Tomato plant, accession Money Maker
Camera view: tilt-top (135 deg); turntable rotation: 0 degrees
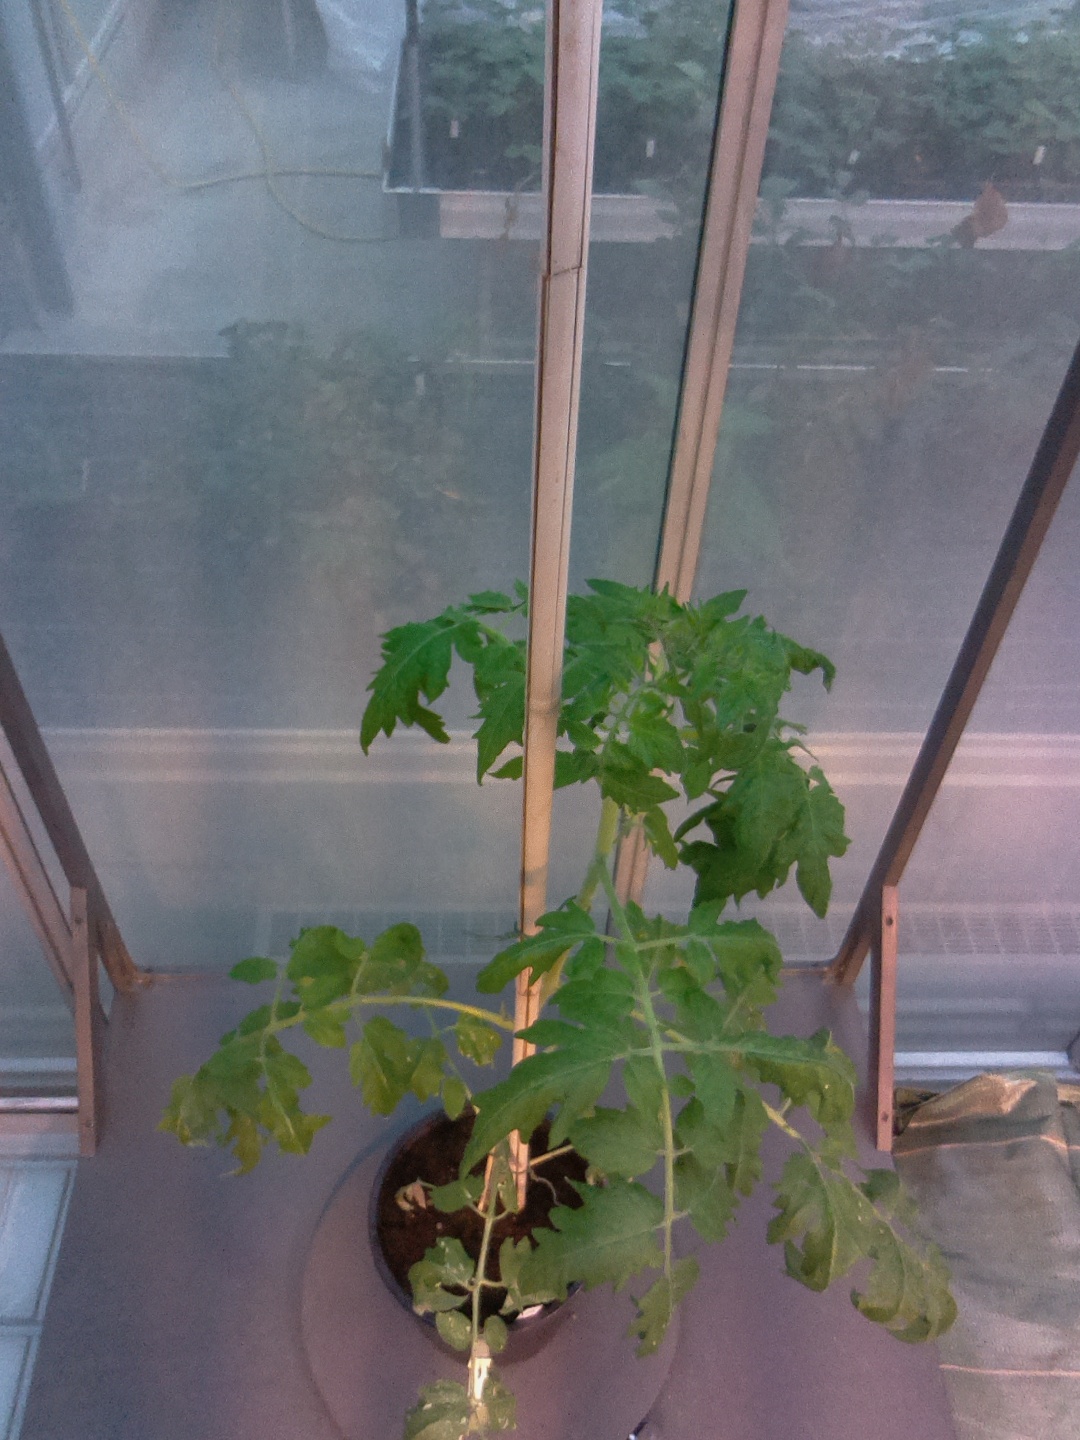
BBCH growth stage 67: Full flowering, 70%-80% of flowers open, more petals falling